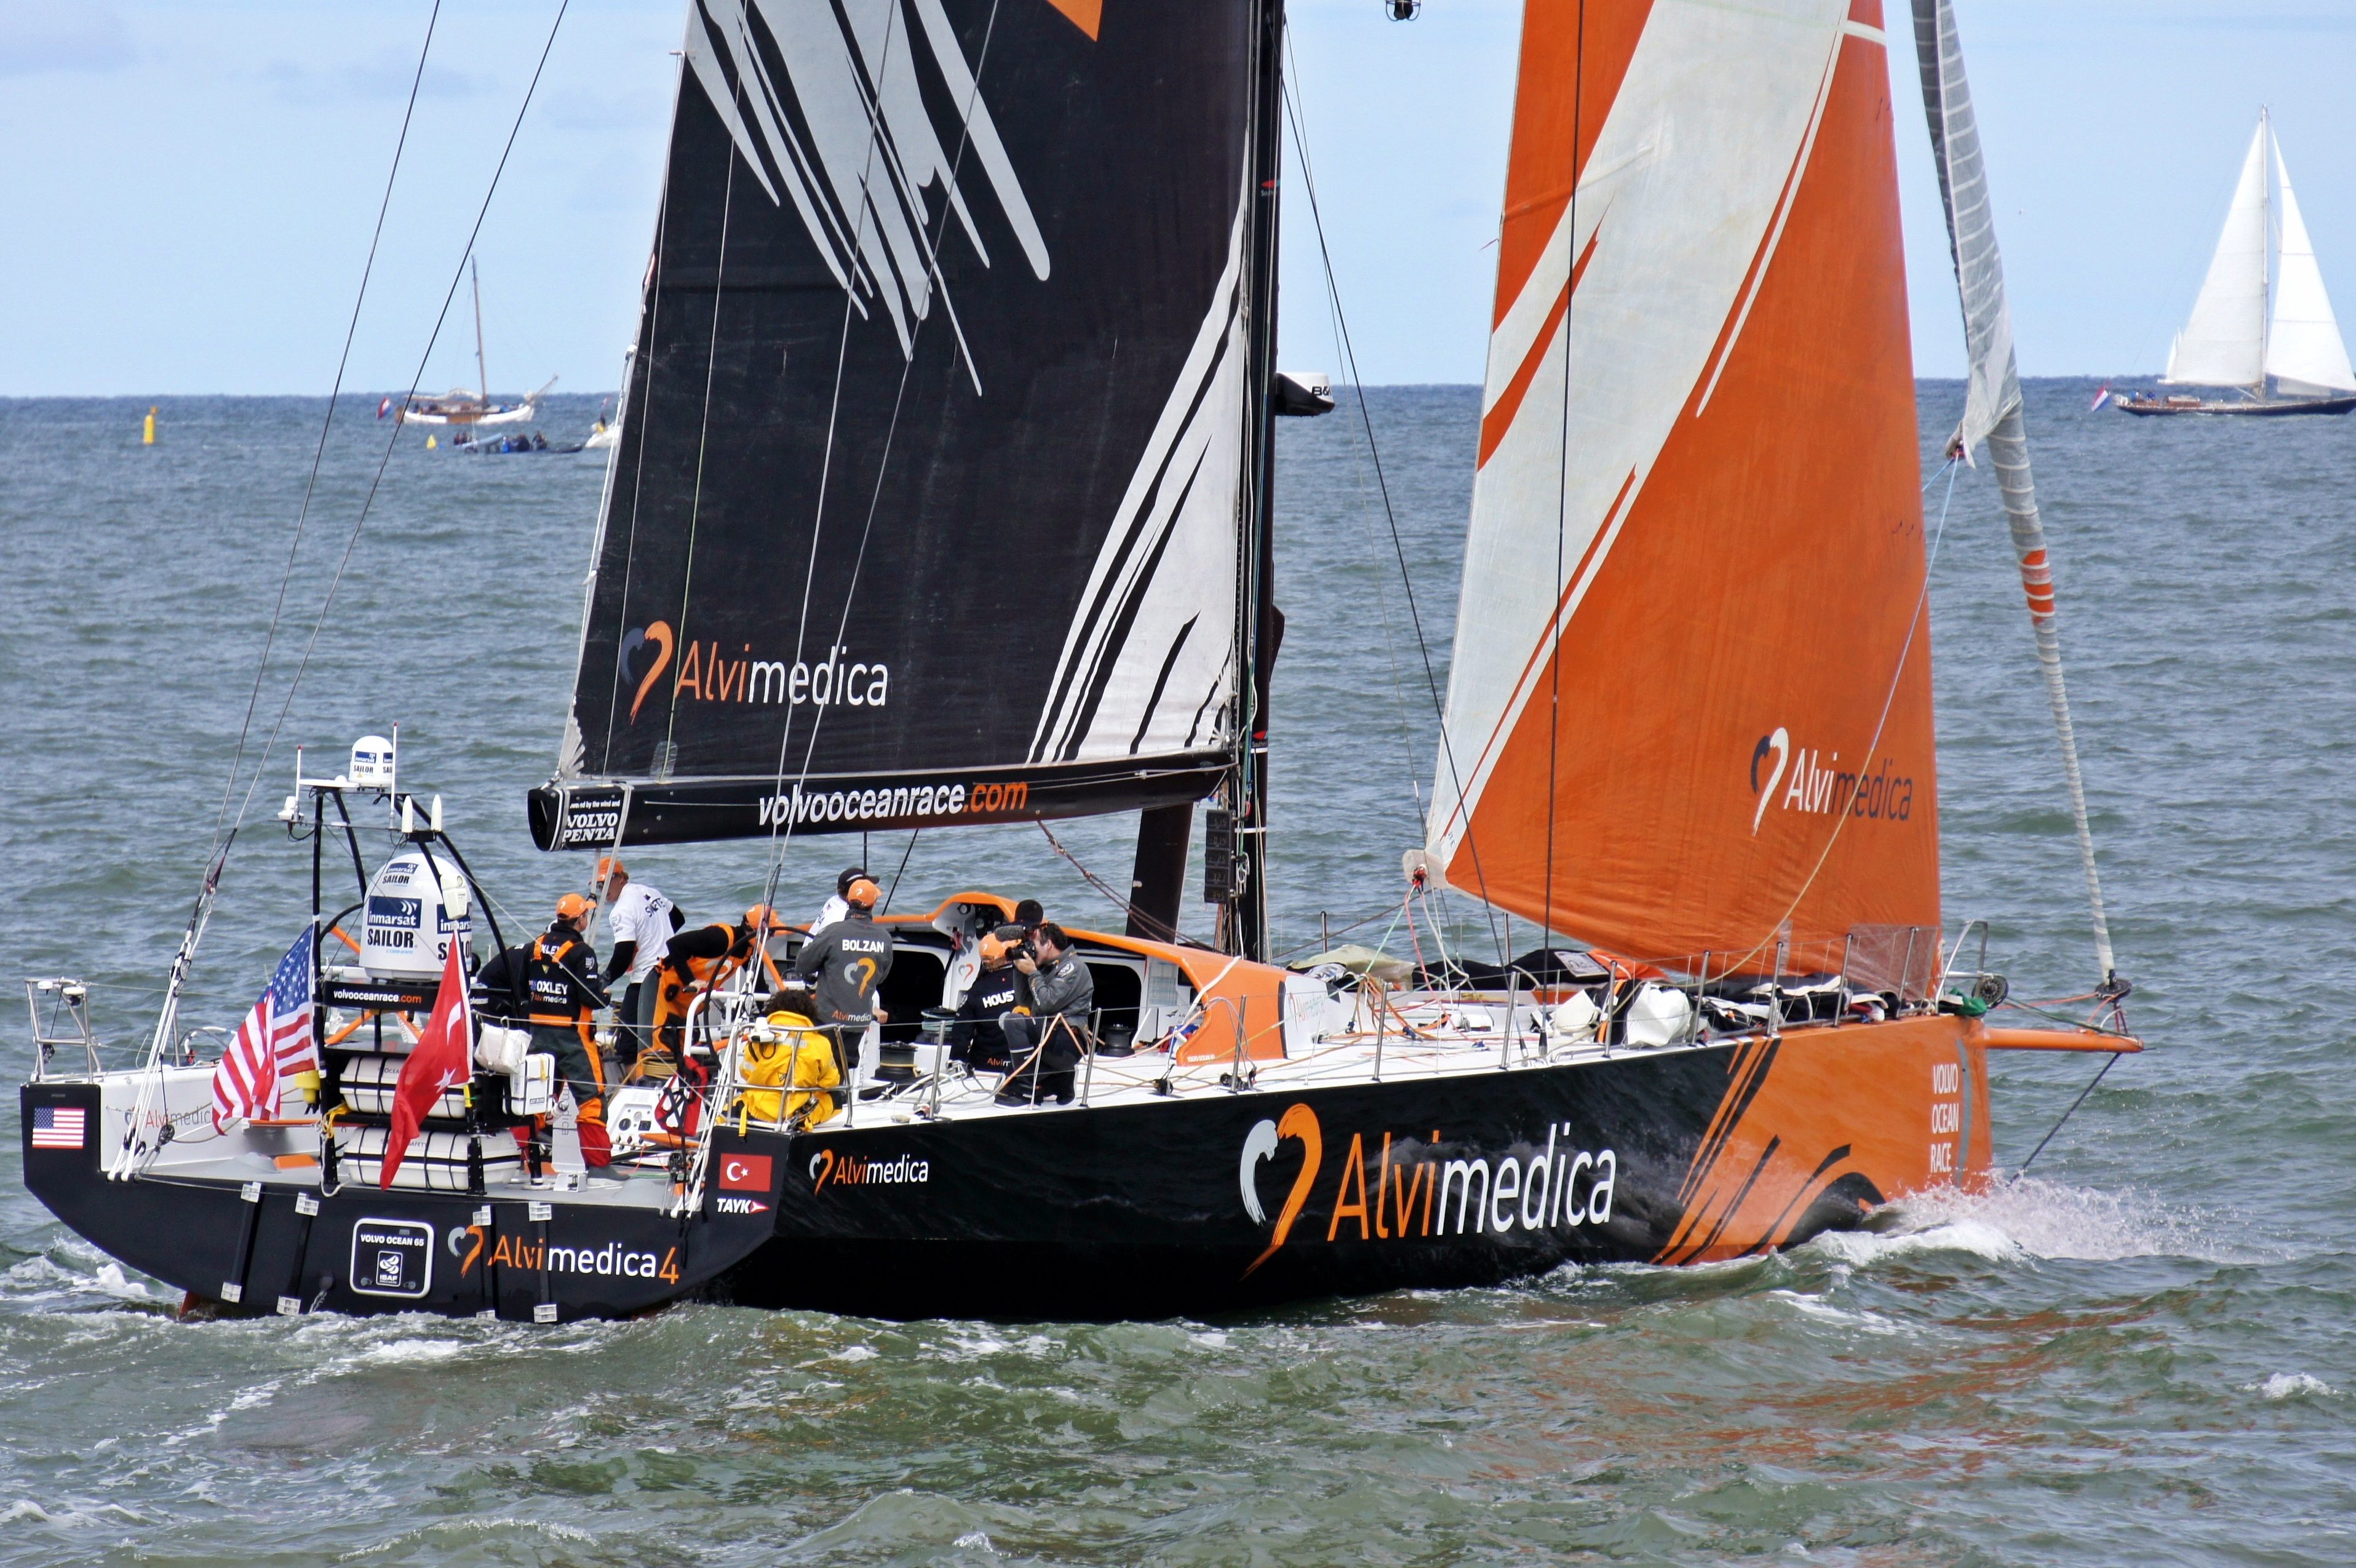
sea, ocean, boat, ship, vehicle, mast, sailing, yacht, sailboat, scheveningen, sail, watercraft, sailing boat, regatta, sailing ship, yacht racing, skiff, volvo ocean race, alvimediac, windsports, dinghy sailing, keelboat, sailboat racing